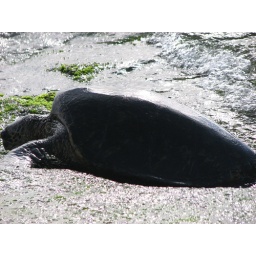
turtle in Turtle beach